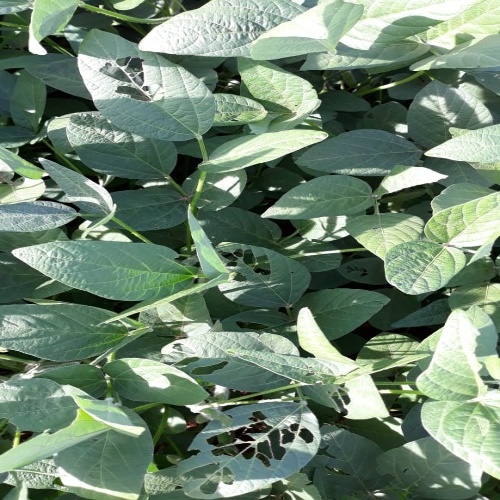
Label: Caterpillar